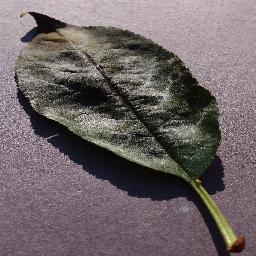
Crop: cherry
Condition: (including_sour)_powdery_mildew